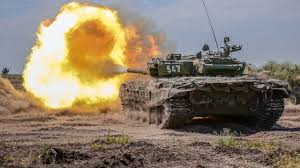
Label: Tank